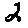
Label: 2